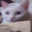
Label: cat